Rotherhithe

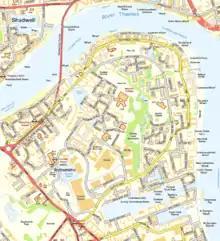
Map of Rotherhithe

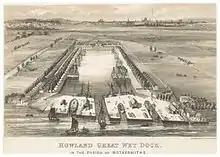
Howlands Dock in the parish of Rotherhithe (c. 1850)

The docks were closed and largely filled in during the 1980s, and have now been replaced by modern housing and commercial facilities, but Rotherhithe retains much of its character and its maritime heritage. The largest surviving dock on the south bank, Greenland Dock, is the focal point for the southern part of the district, while there are many preserved wharves along the riverside at the north end of Rotherhithe. St. Mary's Church is at the centre of the old Rotherhithe village, which contains various historic buildings including the Brunel Engine House at the south end of the Thames Tunnel.